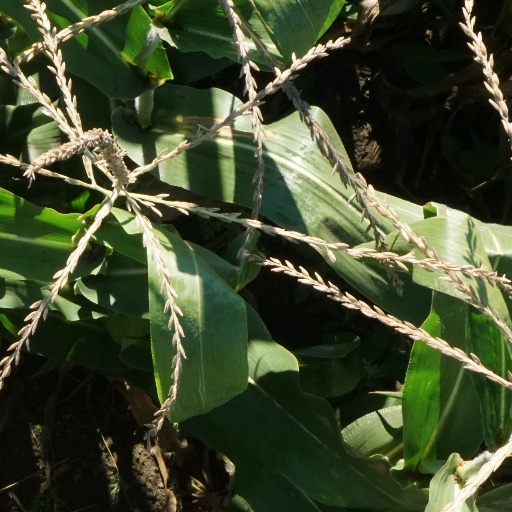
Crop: maize; corn